Insect wing

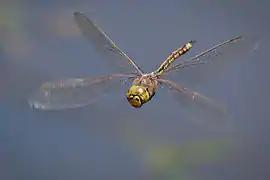
Australian emperor in flight; it uses the direct flight mechanism.

Two groups of relatively large insects, the Ephemeroptera (mayflies) and the Odonata (dragonflies and damselflies) have the flight muscles attached directly to their wings; the wings can beat no faster than the rate at which nerves can send impulses to command the muscles to beat. All other living winged insects fly using a different mechanism, involving indirect flight muscles which cause the thorax to vibrate; the wings can beat faster than the rate at which the muscles receive nerve impulses. This mechanism evolved once, and is the defining feature (synapomorphy) for the infraclass Neoptera.